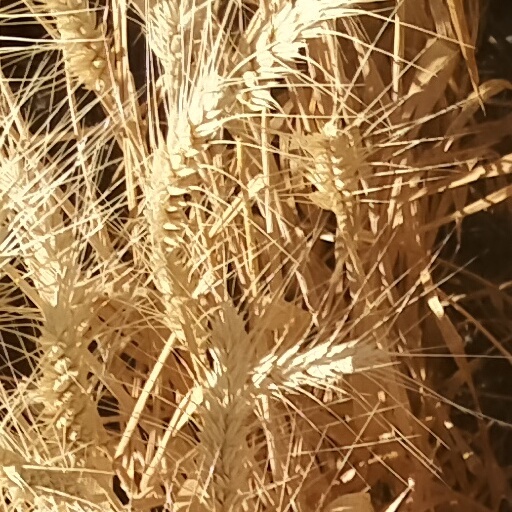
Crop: wheat